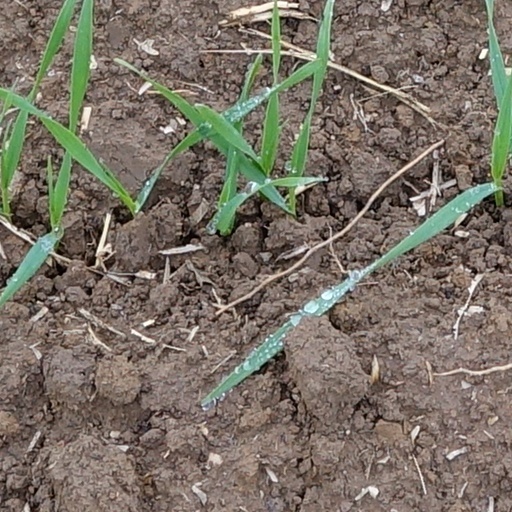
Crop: wheat